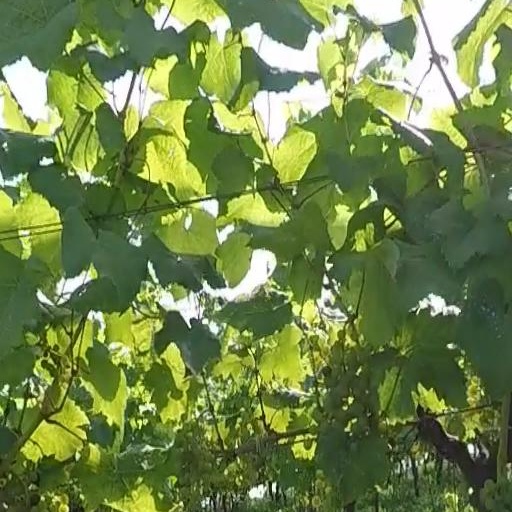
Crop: grape